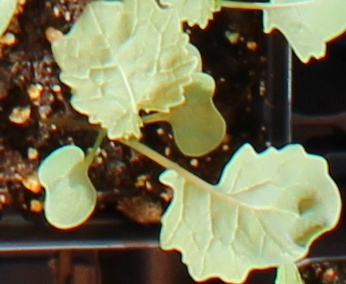
Label: Canola